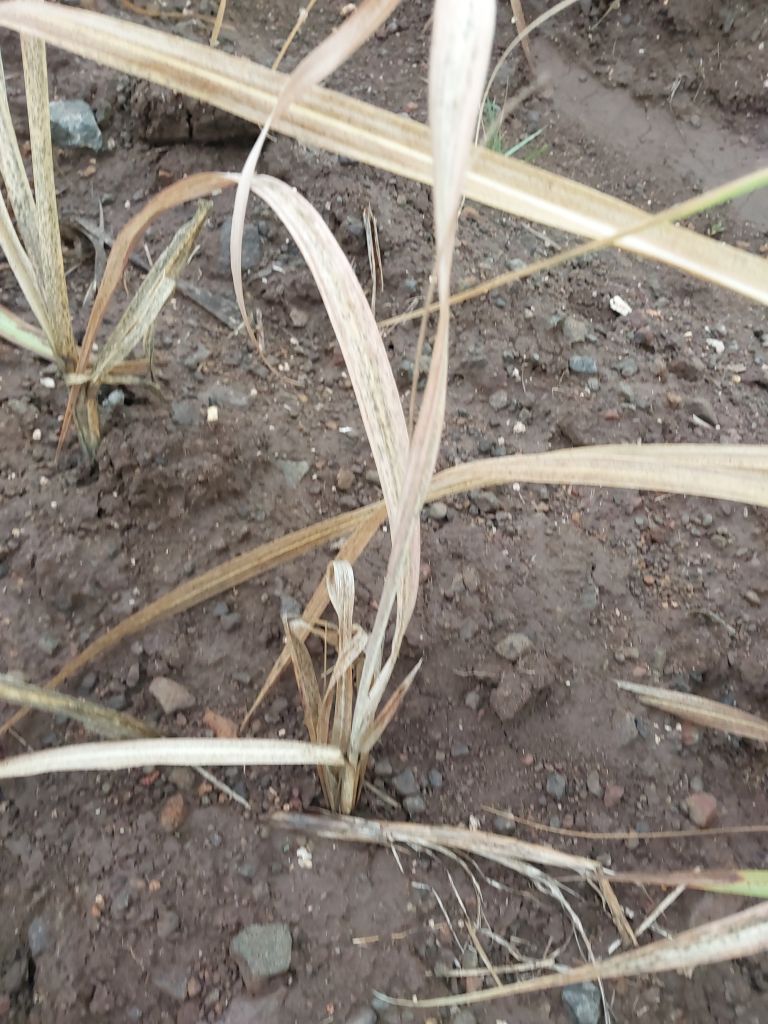
Label: Sett Rot